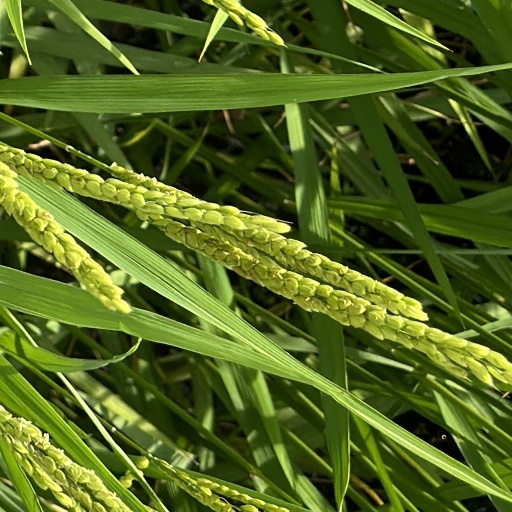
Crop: rice